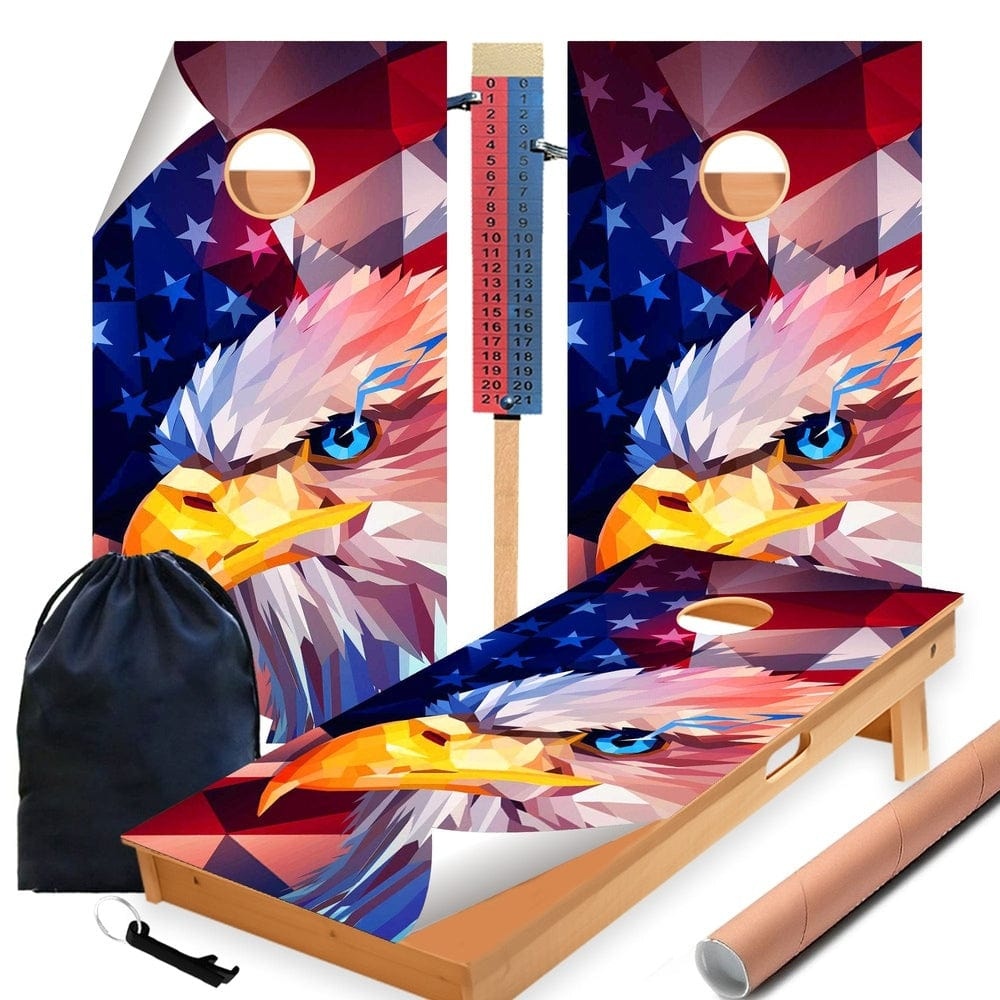
Eagle Art Flag Cornhole Boards Wraps (Set of 2)
Brand: Backyard Games USA
Category: Sporting Goods > Outdoor Recreation > Outdoor Games > Lawn Games > Cornhole Sets